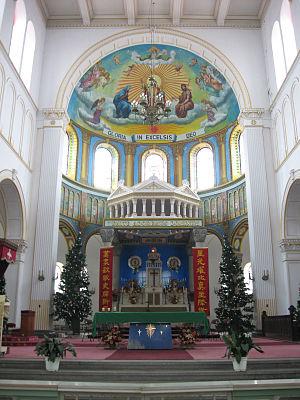
La cathédrale Saint-Michel est une cathédrale catholique, siège du diocèse de Qingdao, à Qingdao, dans la province du Shandong, en Chine, bâtie par les missionnaires allemands. Elle est située dans l'ancien quartier allemand du district de Shinan, au 15 rue Zhejiang.